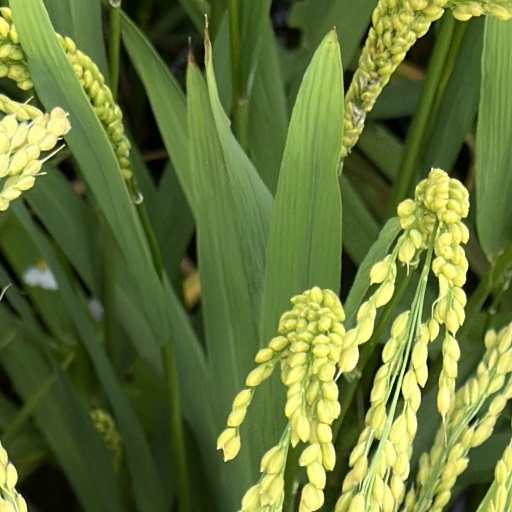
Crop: rice